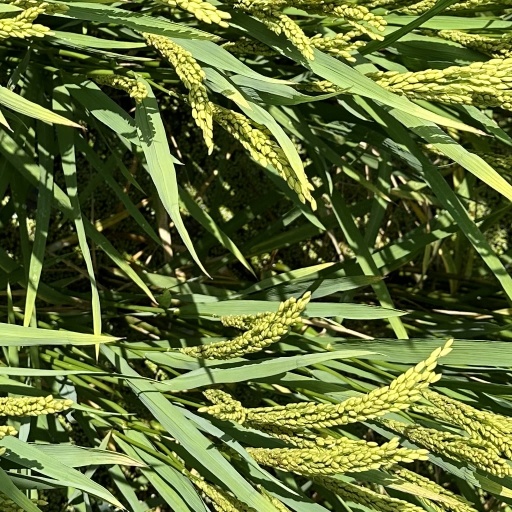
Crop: rice